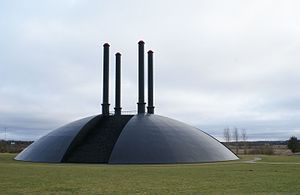
Elia (skulptur)
Elia
Elia er en skulptur ved Herning Kunstmuseum, tegnet af Ingvar Cronhammar og afsløret 27. september 2001.